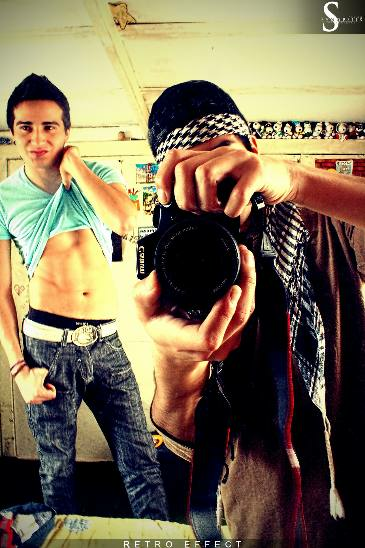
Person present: Yes